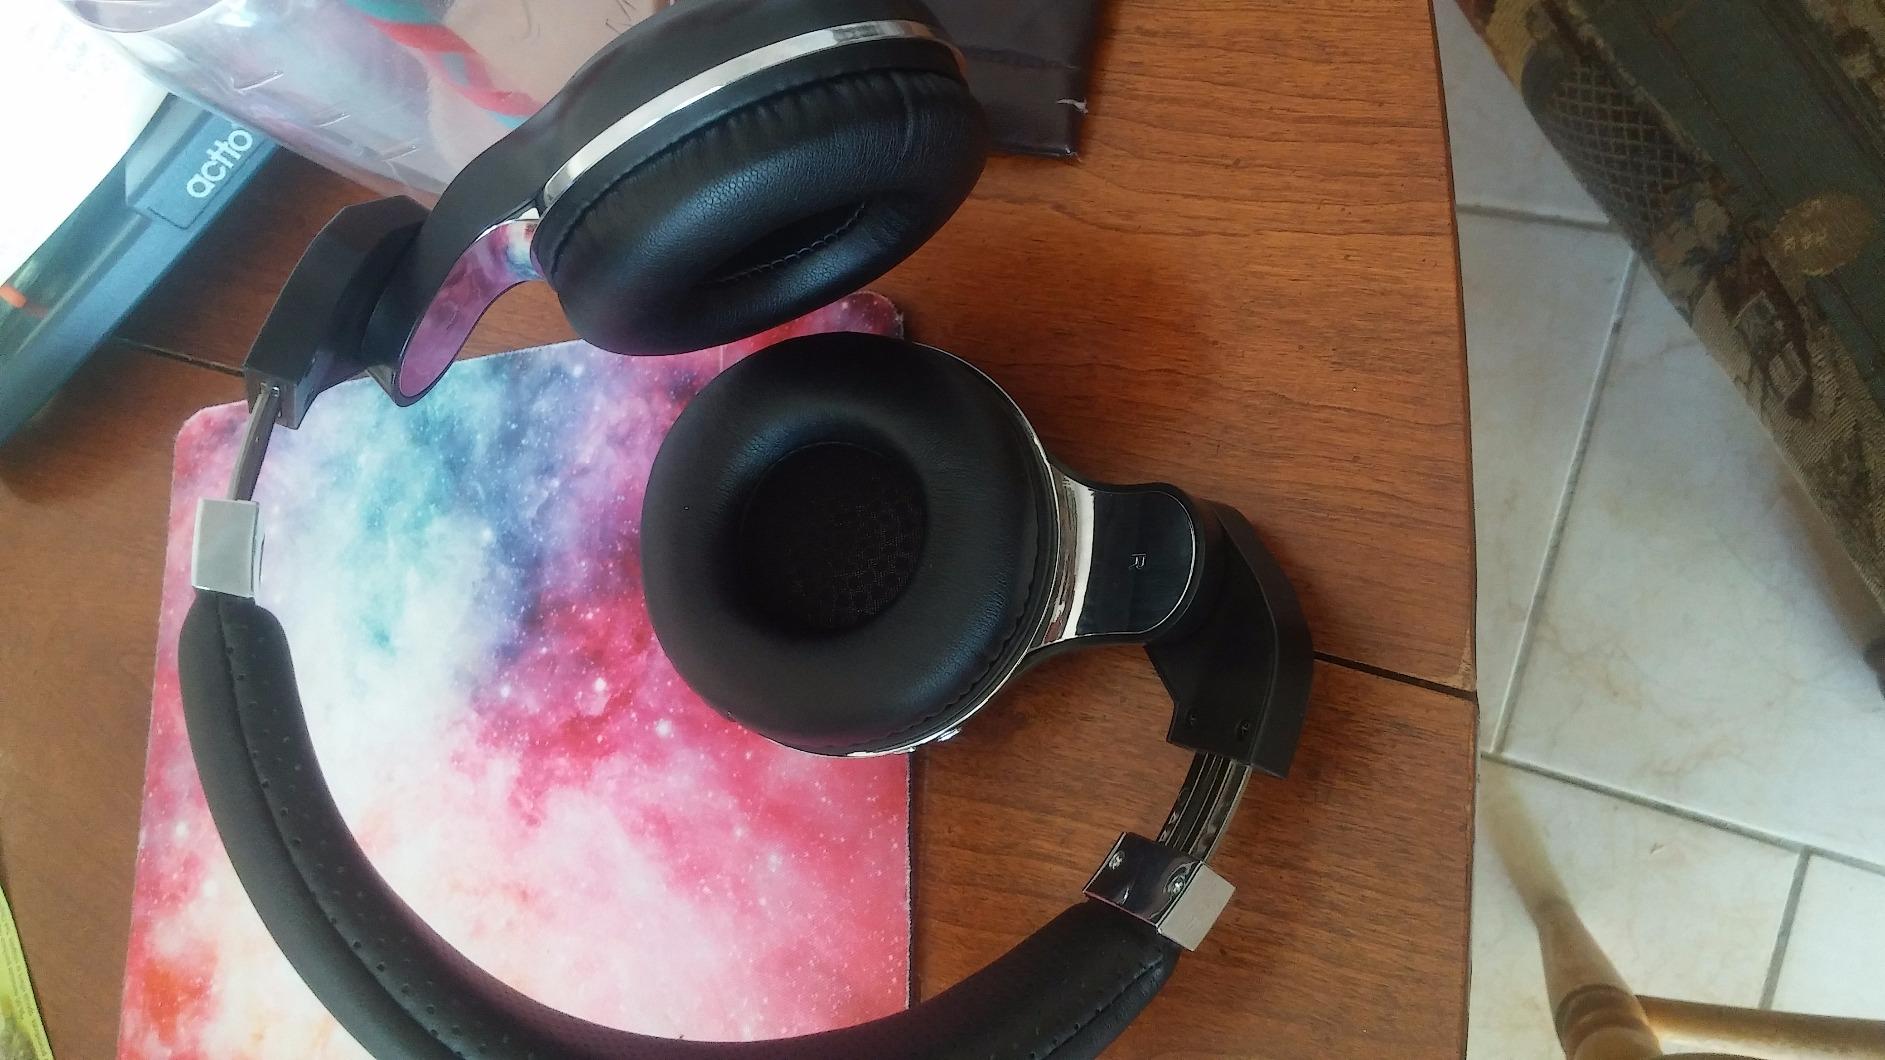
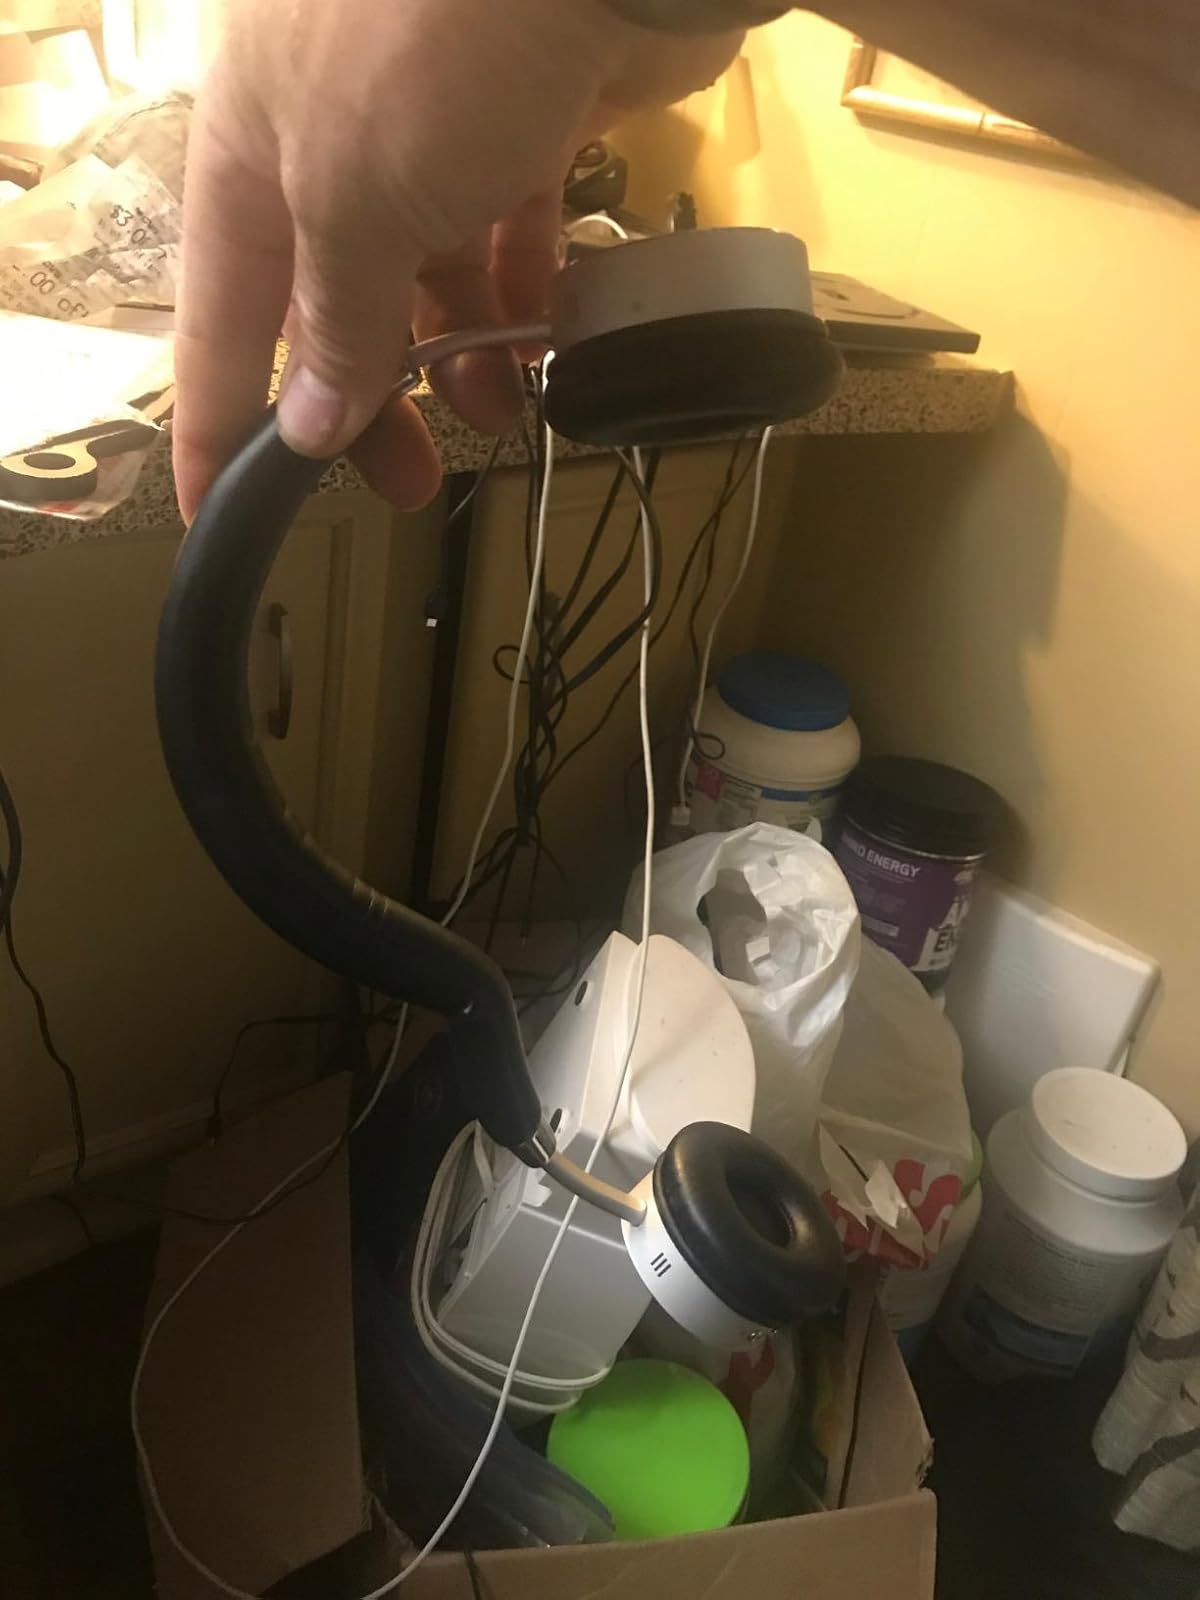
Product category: headphones
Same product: no